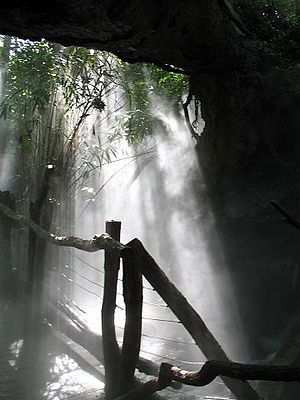
Bronx Zoo
Congo Gorilla Forest
Bronx Zoo er en verdenskendt zoo beliggende i Bronx Park i Bronx-bydelen i New York. Som den største by-zoo i USA består haven af 265 tønder park og naturlige indhegninger, der tidligere var en del af Fordham Universitys ejendom sammen med de tilstødende områder, der udgør New York Botanical Gardens. Det største område af parken blev solgt til byen for en pris af én dollar under den betingelse, at landet skulle blive til en zoo og en park, der kunne udgøre en buffer for Fordam mod den dengang hastigt udbyggende Bronx-bydel. Den zoologiske have er hjem for over 4.000 dyr, hvoraf mange er truede arter. Haven åbnede for offentligheden den 8. november 1899 med 843 dyr i 22 indhegninger efter at være blevet oprettet af New York Zoological Society. WCS forvalter fire andre haver i New York: Central Park Zoo, Queens Zoo, Prospect Park Zoo og New York Aquarium.